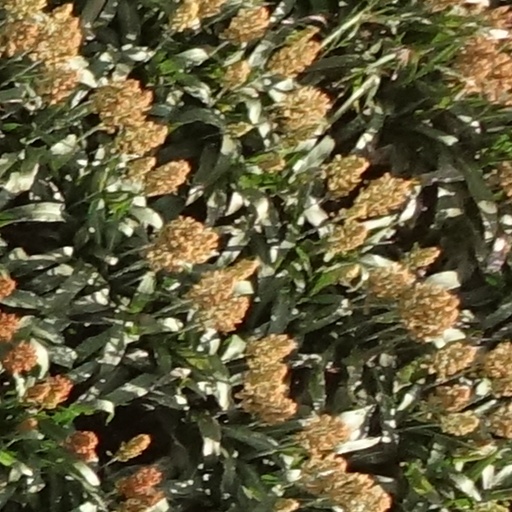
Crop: sorghum